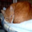
Label: cat